Anti-fascism

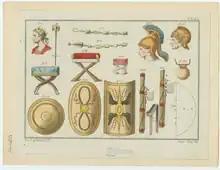
A print depicting Roman armour and accessories including two versions of the fasces (lower right)

A fasces (a , from the Latin word , meaning 'bundle') is a bound bundle of wooden rods, often but not always including an axe (occasionally two axes) with its blade emerging. The fasces is an Italian symbol that had its origin in the Etruscan civilization and was passed on to ancient Rome, where it symbolized a Roman king's power to punish his subjects, and later, a magistrate's power and jurisdiction. They were carried in a procession with a magistrate by lictors, who carried the fasces and at times used the birch rods as punishment to enforce obedience with magisterial commands. In common language and literature, the fasces were regularly associated with certain offices: praetors were referred to in Greek as the and the consuls were referred to as "the twelve fasces" as literary metonymy. Beyond serving as insignia of office, it also symbolised the Roman Republic and its prestige.